Roof garden

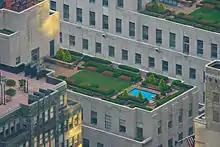
Flat rooftop with greenery and a small rectangular pool

A roof garden is a garden on the roof of a building. Besides the decorative benefit, roof plantings may provide food, temperature control, hydrological benefits, architectural enhancement, habitats or corridors for wildlife, recreational opportunities, and in large scale it may even have ecological benefits. The practice of cultivating food on the rooftop of buildings is sometimes referred to as rooftop farming. Rooftop farming is usually done using green roof, hydroponics, aeroponics or air-dynaponics systems or container gardens.